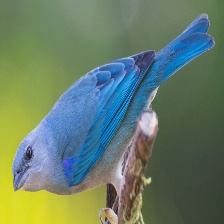
Species: AZURE TANAGER
Scientific name: THRAUPIS CYANOPTERA